East Bridgewater Common Historic District

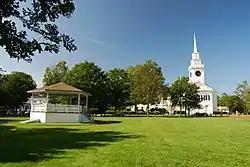

The East Bridgewater Common Historic District is a historic district encompassing the historic town center of East Bridgewater, Massachusetts. The district is centered on the town common, which was established in 1721, and radiates along Central Street away from the common. The oldest houses in the district date to 1703, and the Old Graveyard is also known to have been in use by that time. The First Parish Church, a focal point of the common area, was built in 1794 and extensively restyled in the 1850s. Town offices are now housed in the estate house of the Aaron Hobart, built in the 1850s in the Italianate style.